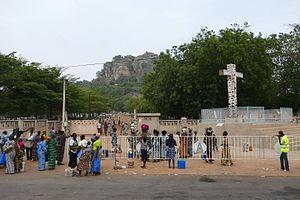
Cérémonie au calvaire de Dassa-Zoumé (Bénin).
Le diocèse de Dassa-Zoumé est une église particulière de l'Église catholique au Bénin, dont le siège est à Dassa-Zoumè dans la Cathédrale Notre-Dame de Fourvière de Dassa-Zoumé.
Les Idaasha constituent une population d'Afrique de l'Ouest vivant au centre-sud du Bénin, dans le département des Collines. Quelques communautés sont en outre établies au Togo, le long de la frontière. Proches des Yoruba du Nigeria, d'où ils sont originaires, ils sont minoritaires au Bénin, dans un environnement surtout peuplé de Fon. Cet enclavement culturel les a conduits à une revendication forte de leur identité.